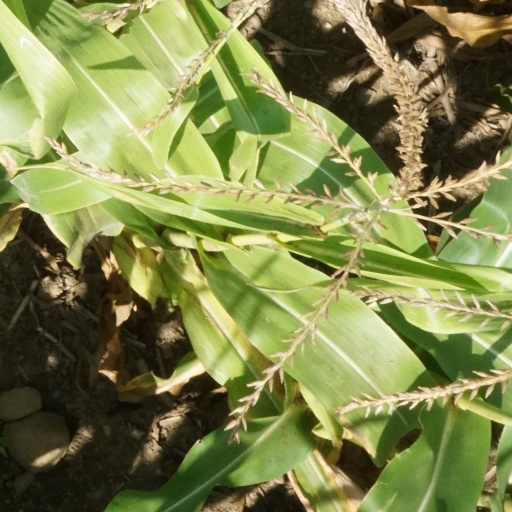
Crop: maize; corn